County Farm Park

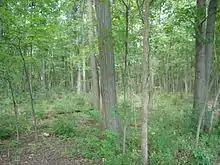
Britton Woods

In 1917, the original Poor House building was replaced by a brick hospital known as the Washtenaw Infirmary. In the 1930s, the advent of modern welfare led to a shift in institutional emphasis from sheltering the poor to serving those who needed continual medical care but could not afford it. The Infirmary continued to operate until 1967, when it was required to either modernize or close. In 1971, the Infirmary was finally closed after county officials concluded that it would be too costly to modernize, and the building itself was torn down in 1979. After the closure of the Infirmary, Saint Joseph Mercy Hospital considered moving to the site, but eventually decided on relocating elsewhere. The county then contemplated building a new courthouse on the grounds of the old Poor House before the land was turned over to the county's Parks and Recreation Commission for the creation of County Farm Park.